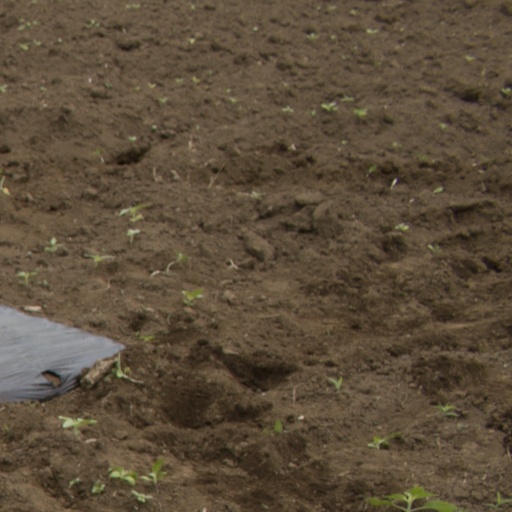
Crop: Jerusalem artichoke